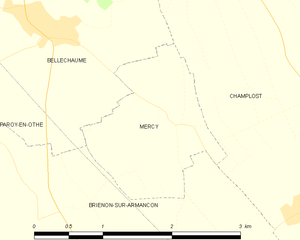
Carte des communes françaises Mercy